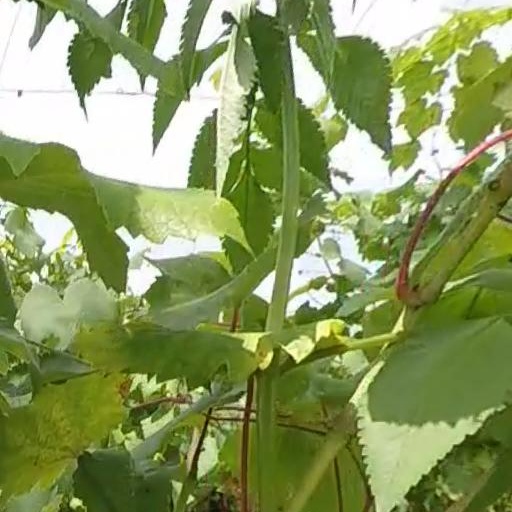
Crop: grape